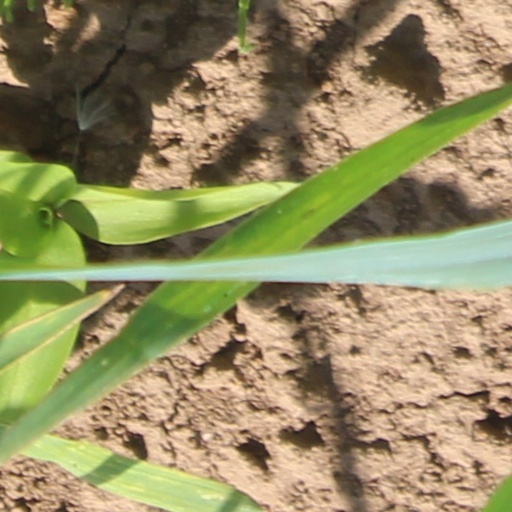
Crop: wheat